Crush 40

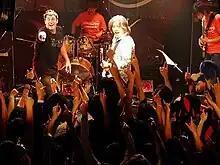
Crush 40 performing in Tokyo in 2012

After the 2010 release of "Sonic Free Riders", Crush 40's contributions to "Sonic the Hedgehog" decreased. Senoue was no longer lead composer on games in the "Sonic" series after 2011's "Sonic Generations". During the next few years, Crush 40 made more live performances and recordings. In 2010, Crush 40 performed live at the Summer of Sonic convention. The next year, Crush 40 recorded a single, "Song of Hope", as inspiration for hope for victims of the 2011 Tōhoku earthquake and tsunami. According to Senoue, the song was written for charity, specifically for the Red Cross. Subsequently, "Song of Hope" and three new songs were released as an EP called "Rise Again". One of the included songs, "Sonic Youth", pays tribute to Crush 40's fans with numerous references to the band's past songs.